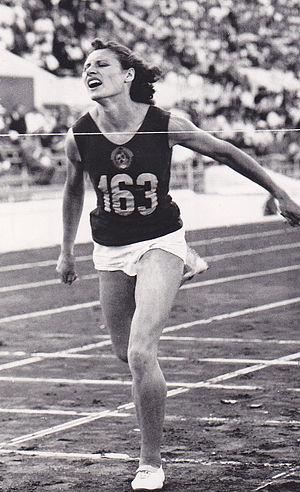
Ludmila Shevtsova, née le 26 novembre 1934 à Taman, dans le kraï de Krasnodar, est une ancienne athlète soviétique spécialiste du 800 mètres.